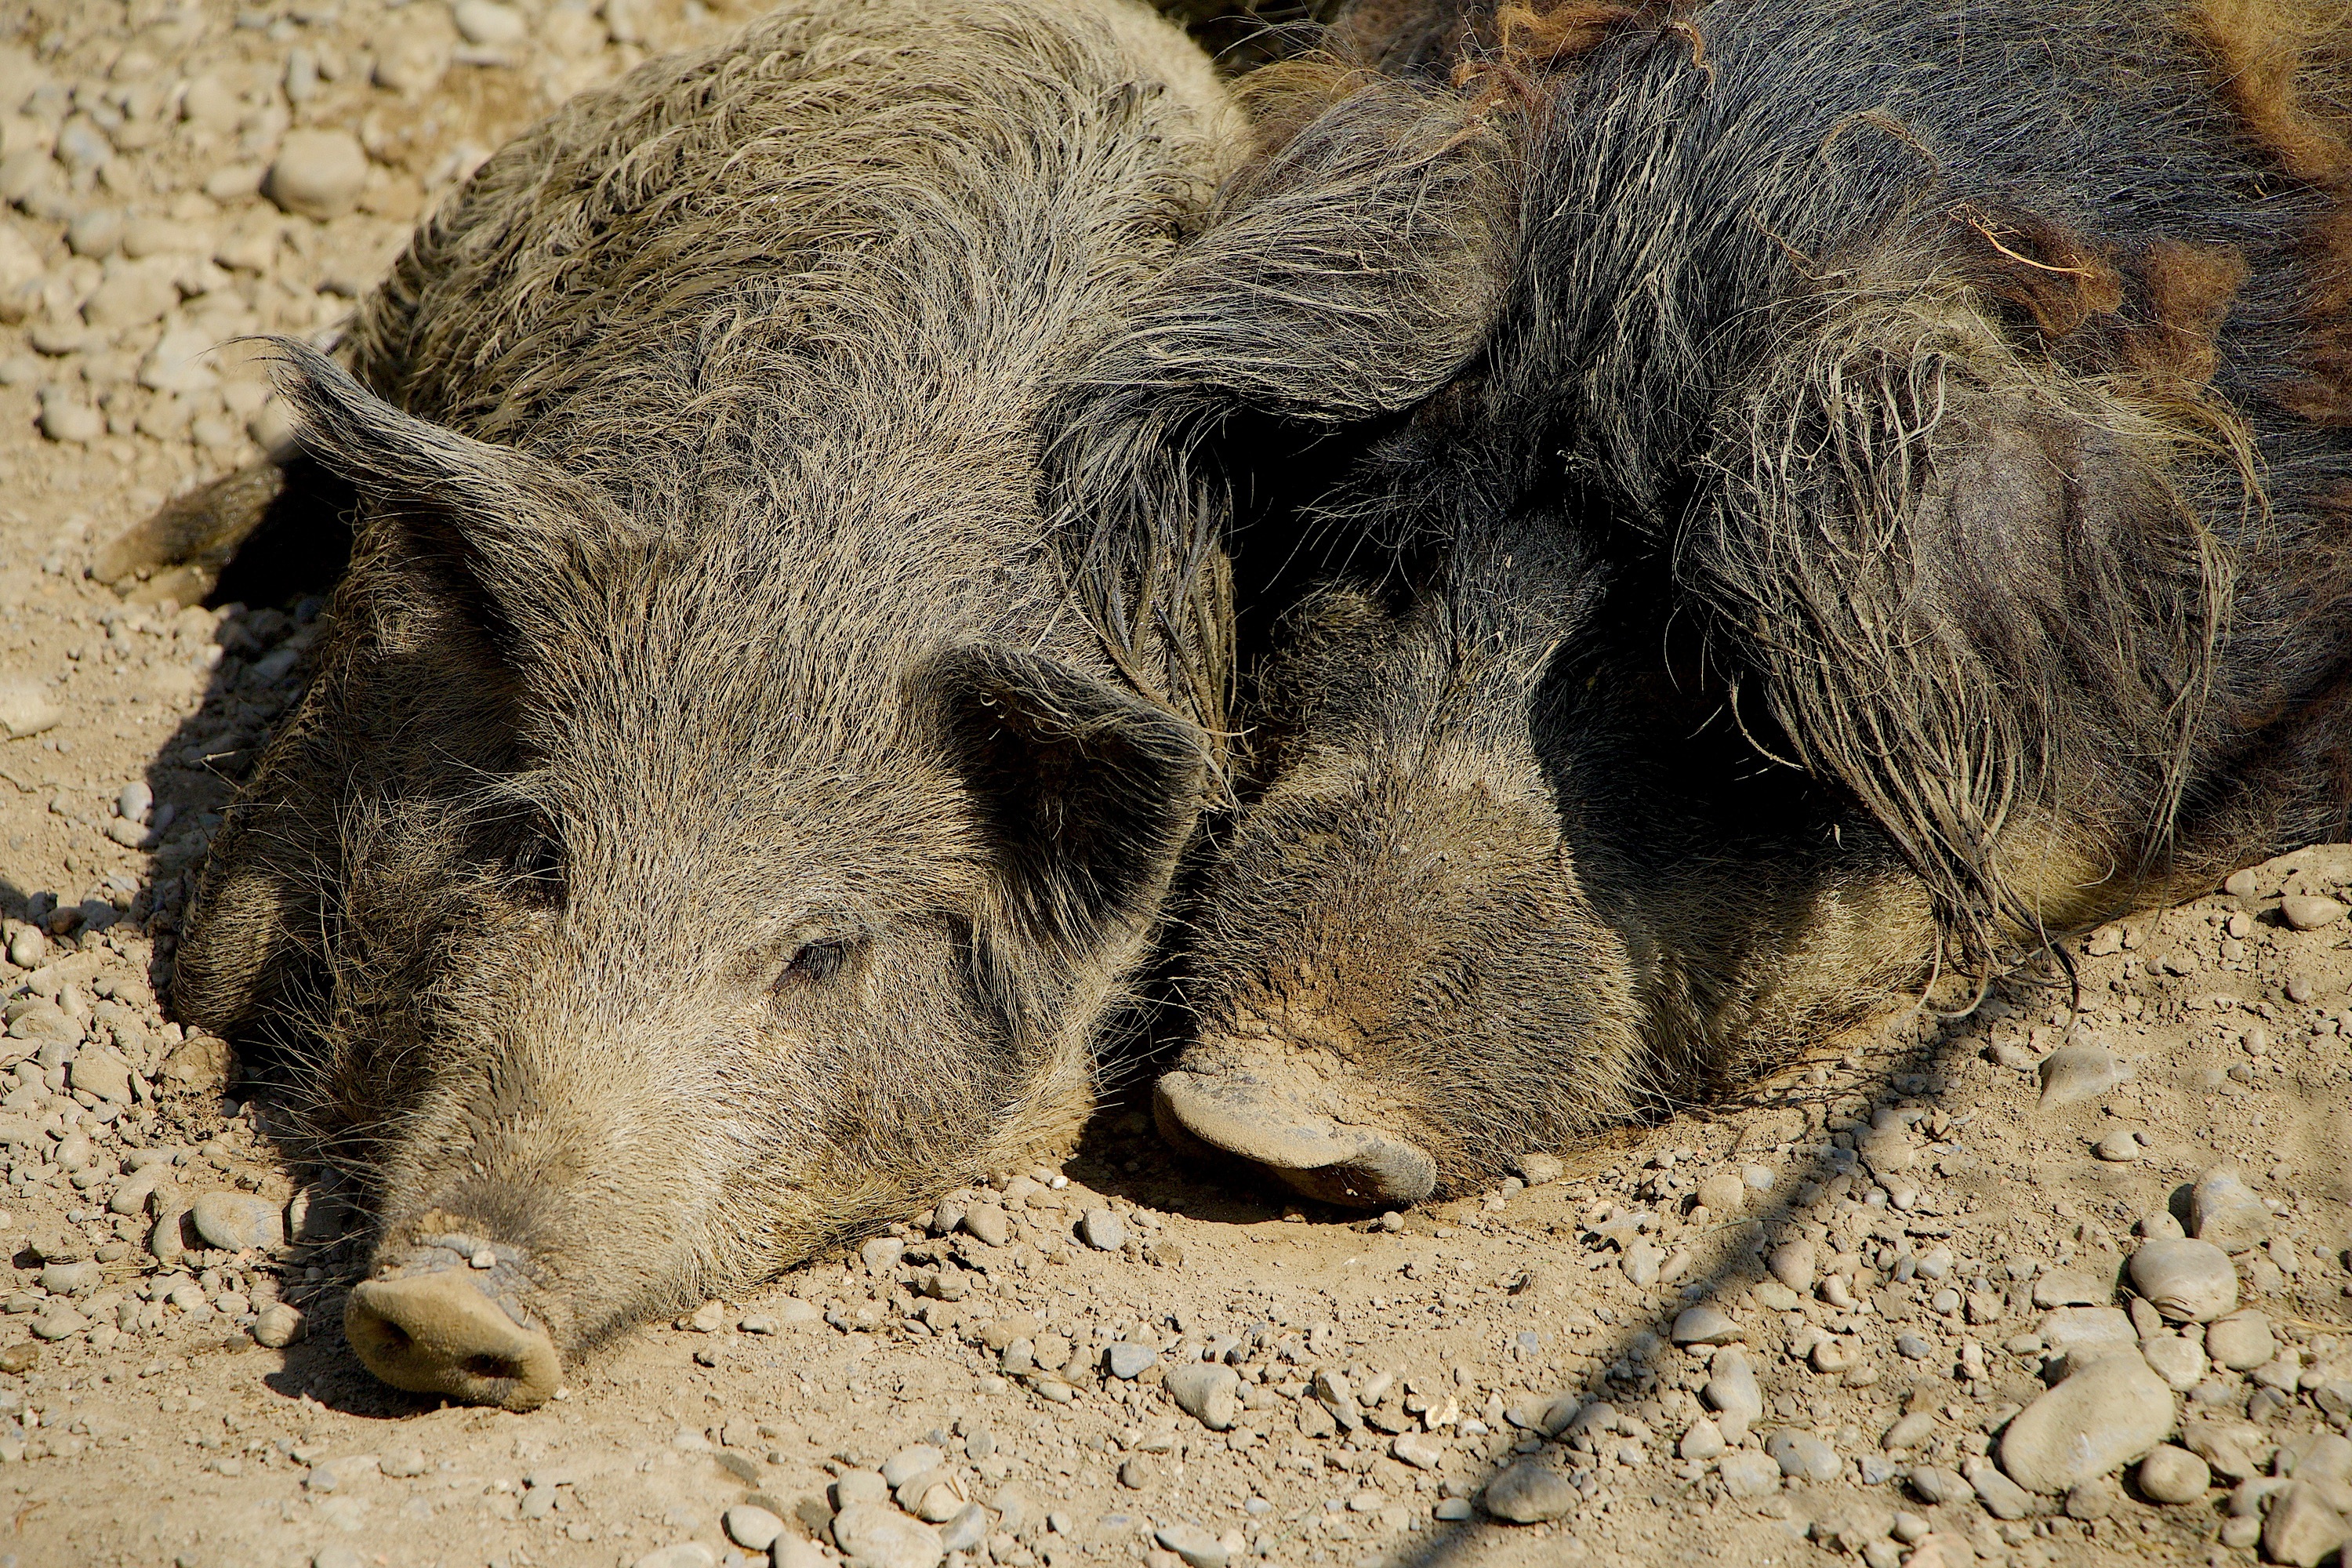
nature, wildlife, mammal, child, fauna, sow, mother, animals, vertebrate, pig, wild boar, domestic pig, pig like mammal, peccary